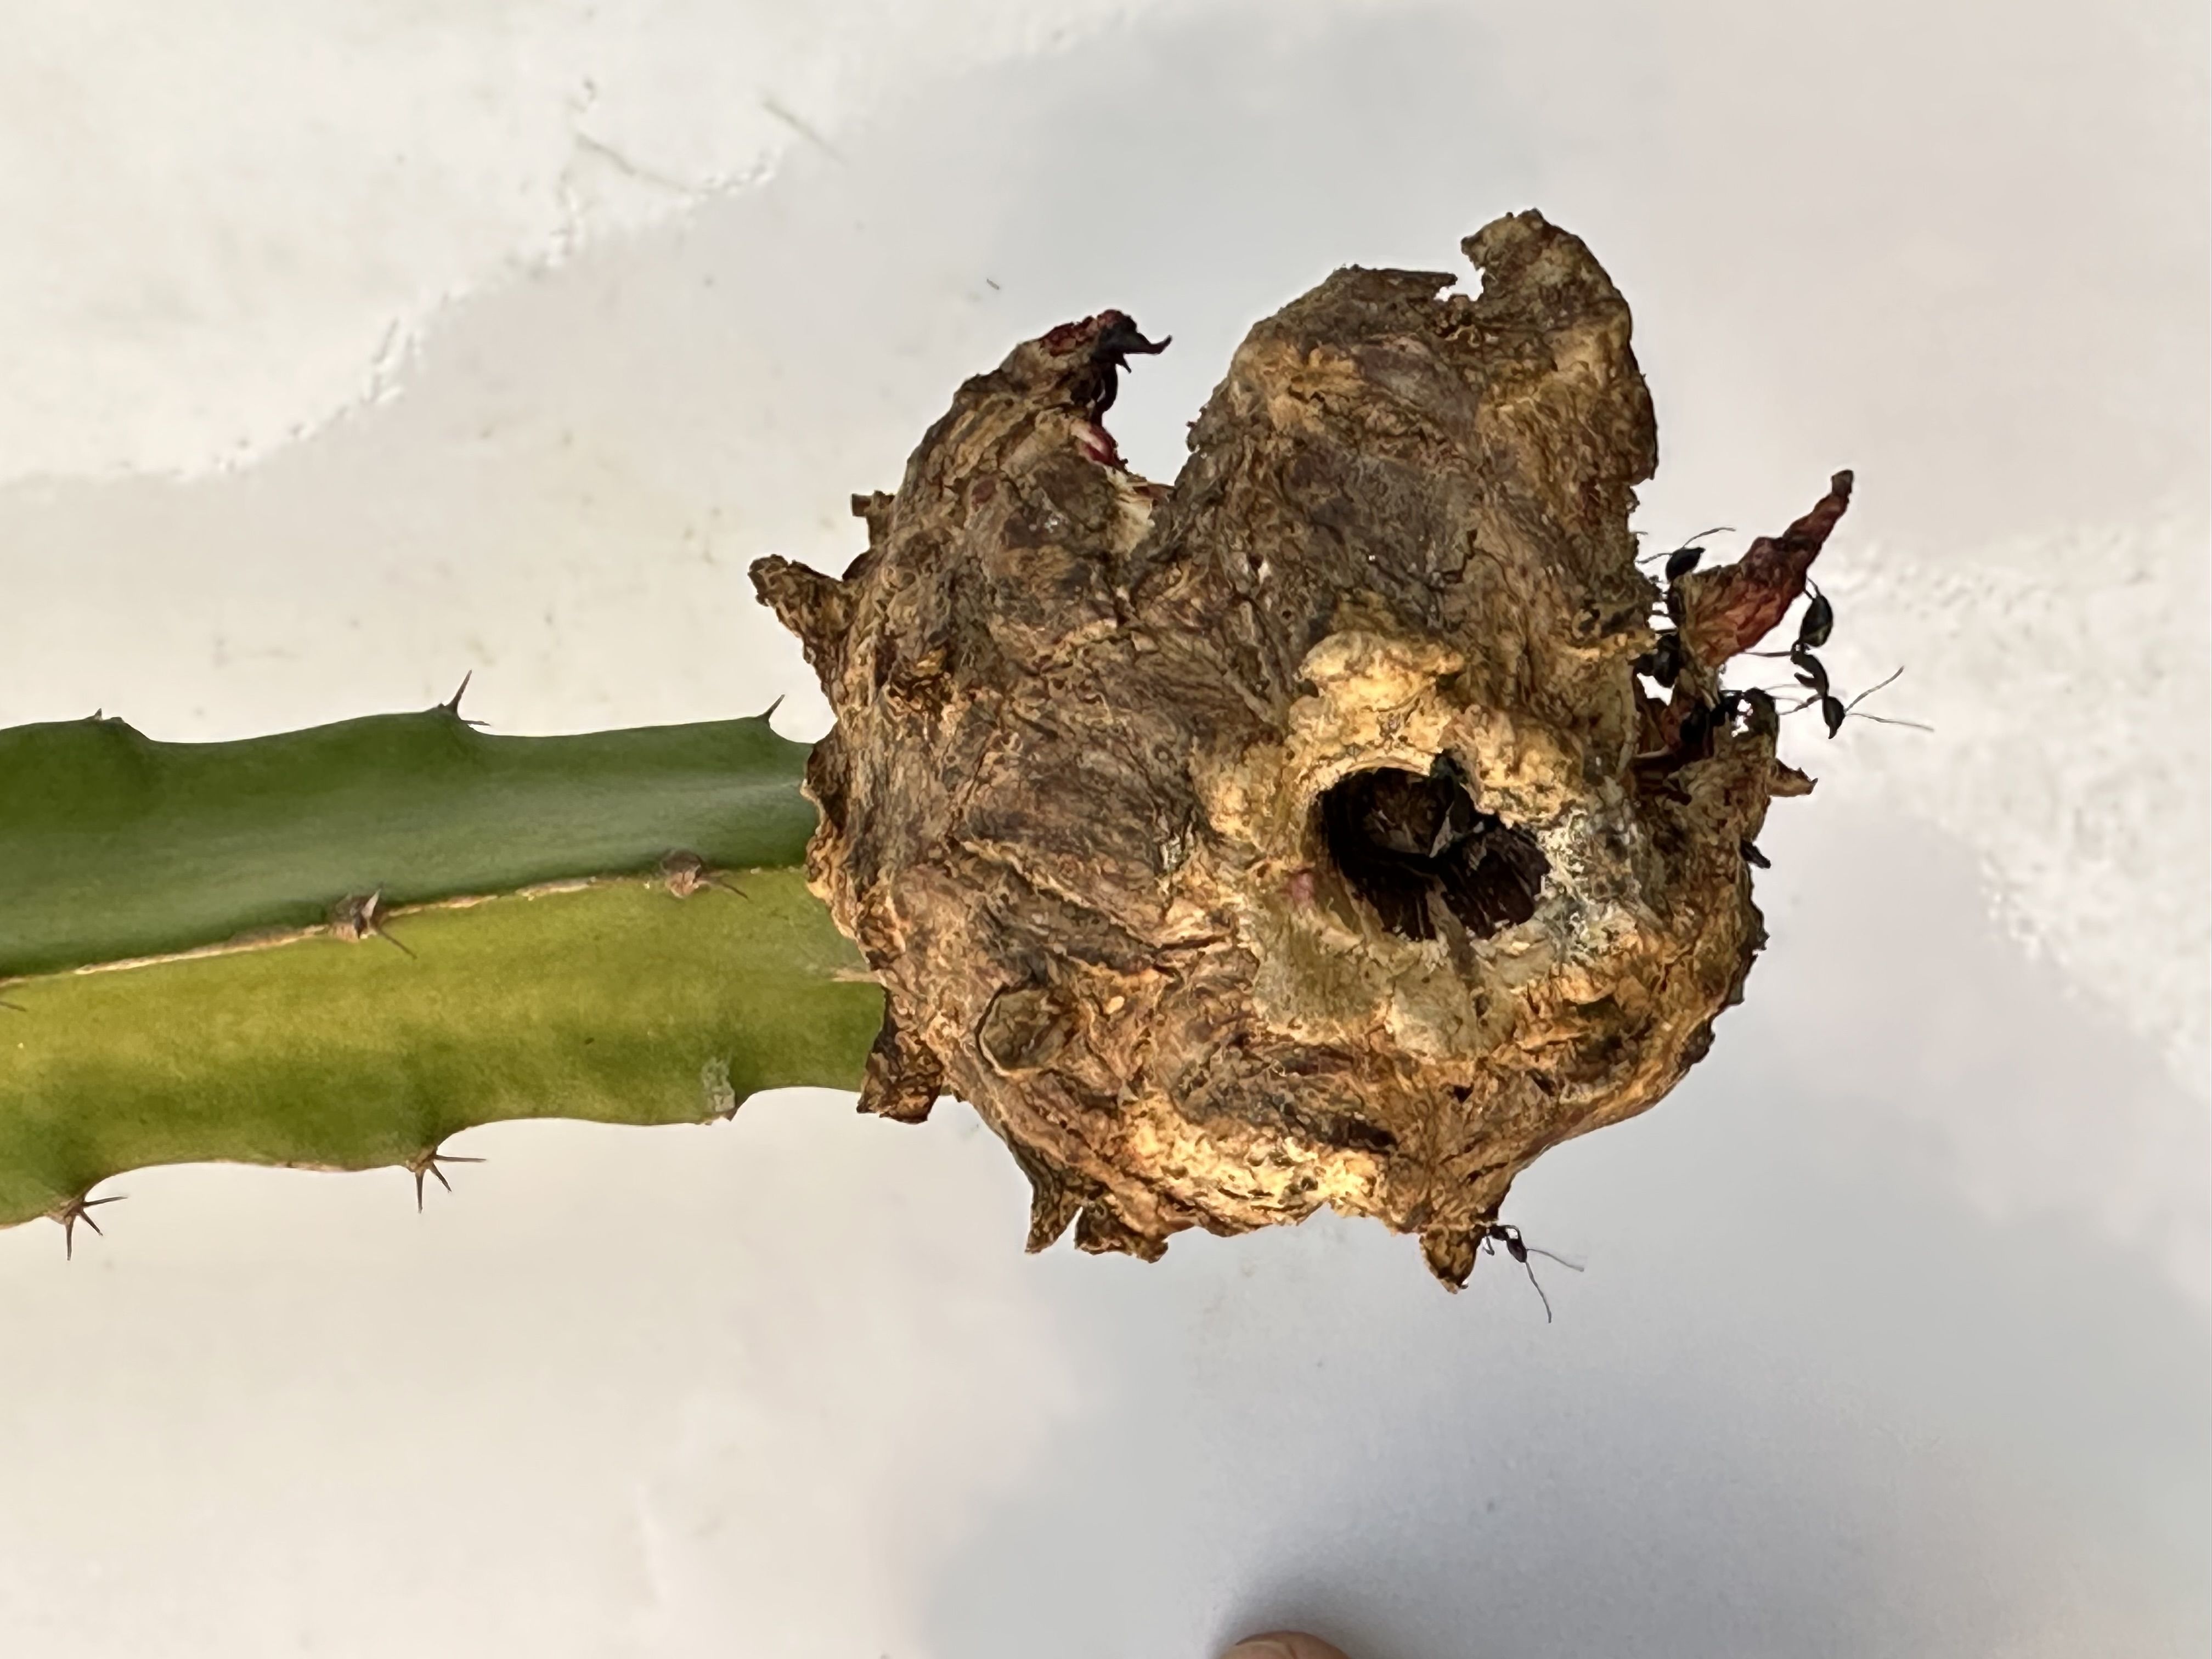
Label: Bad fruit